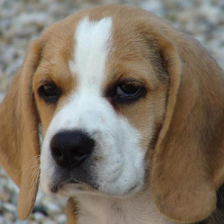
Label: animals